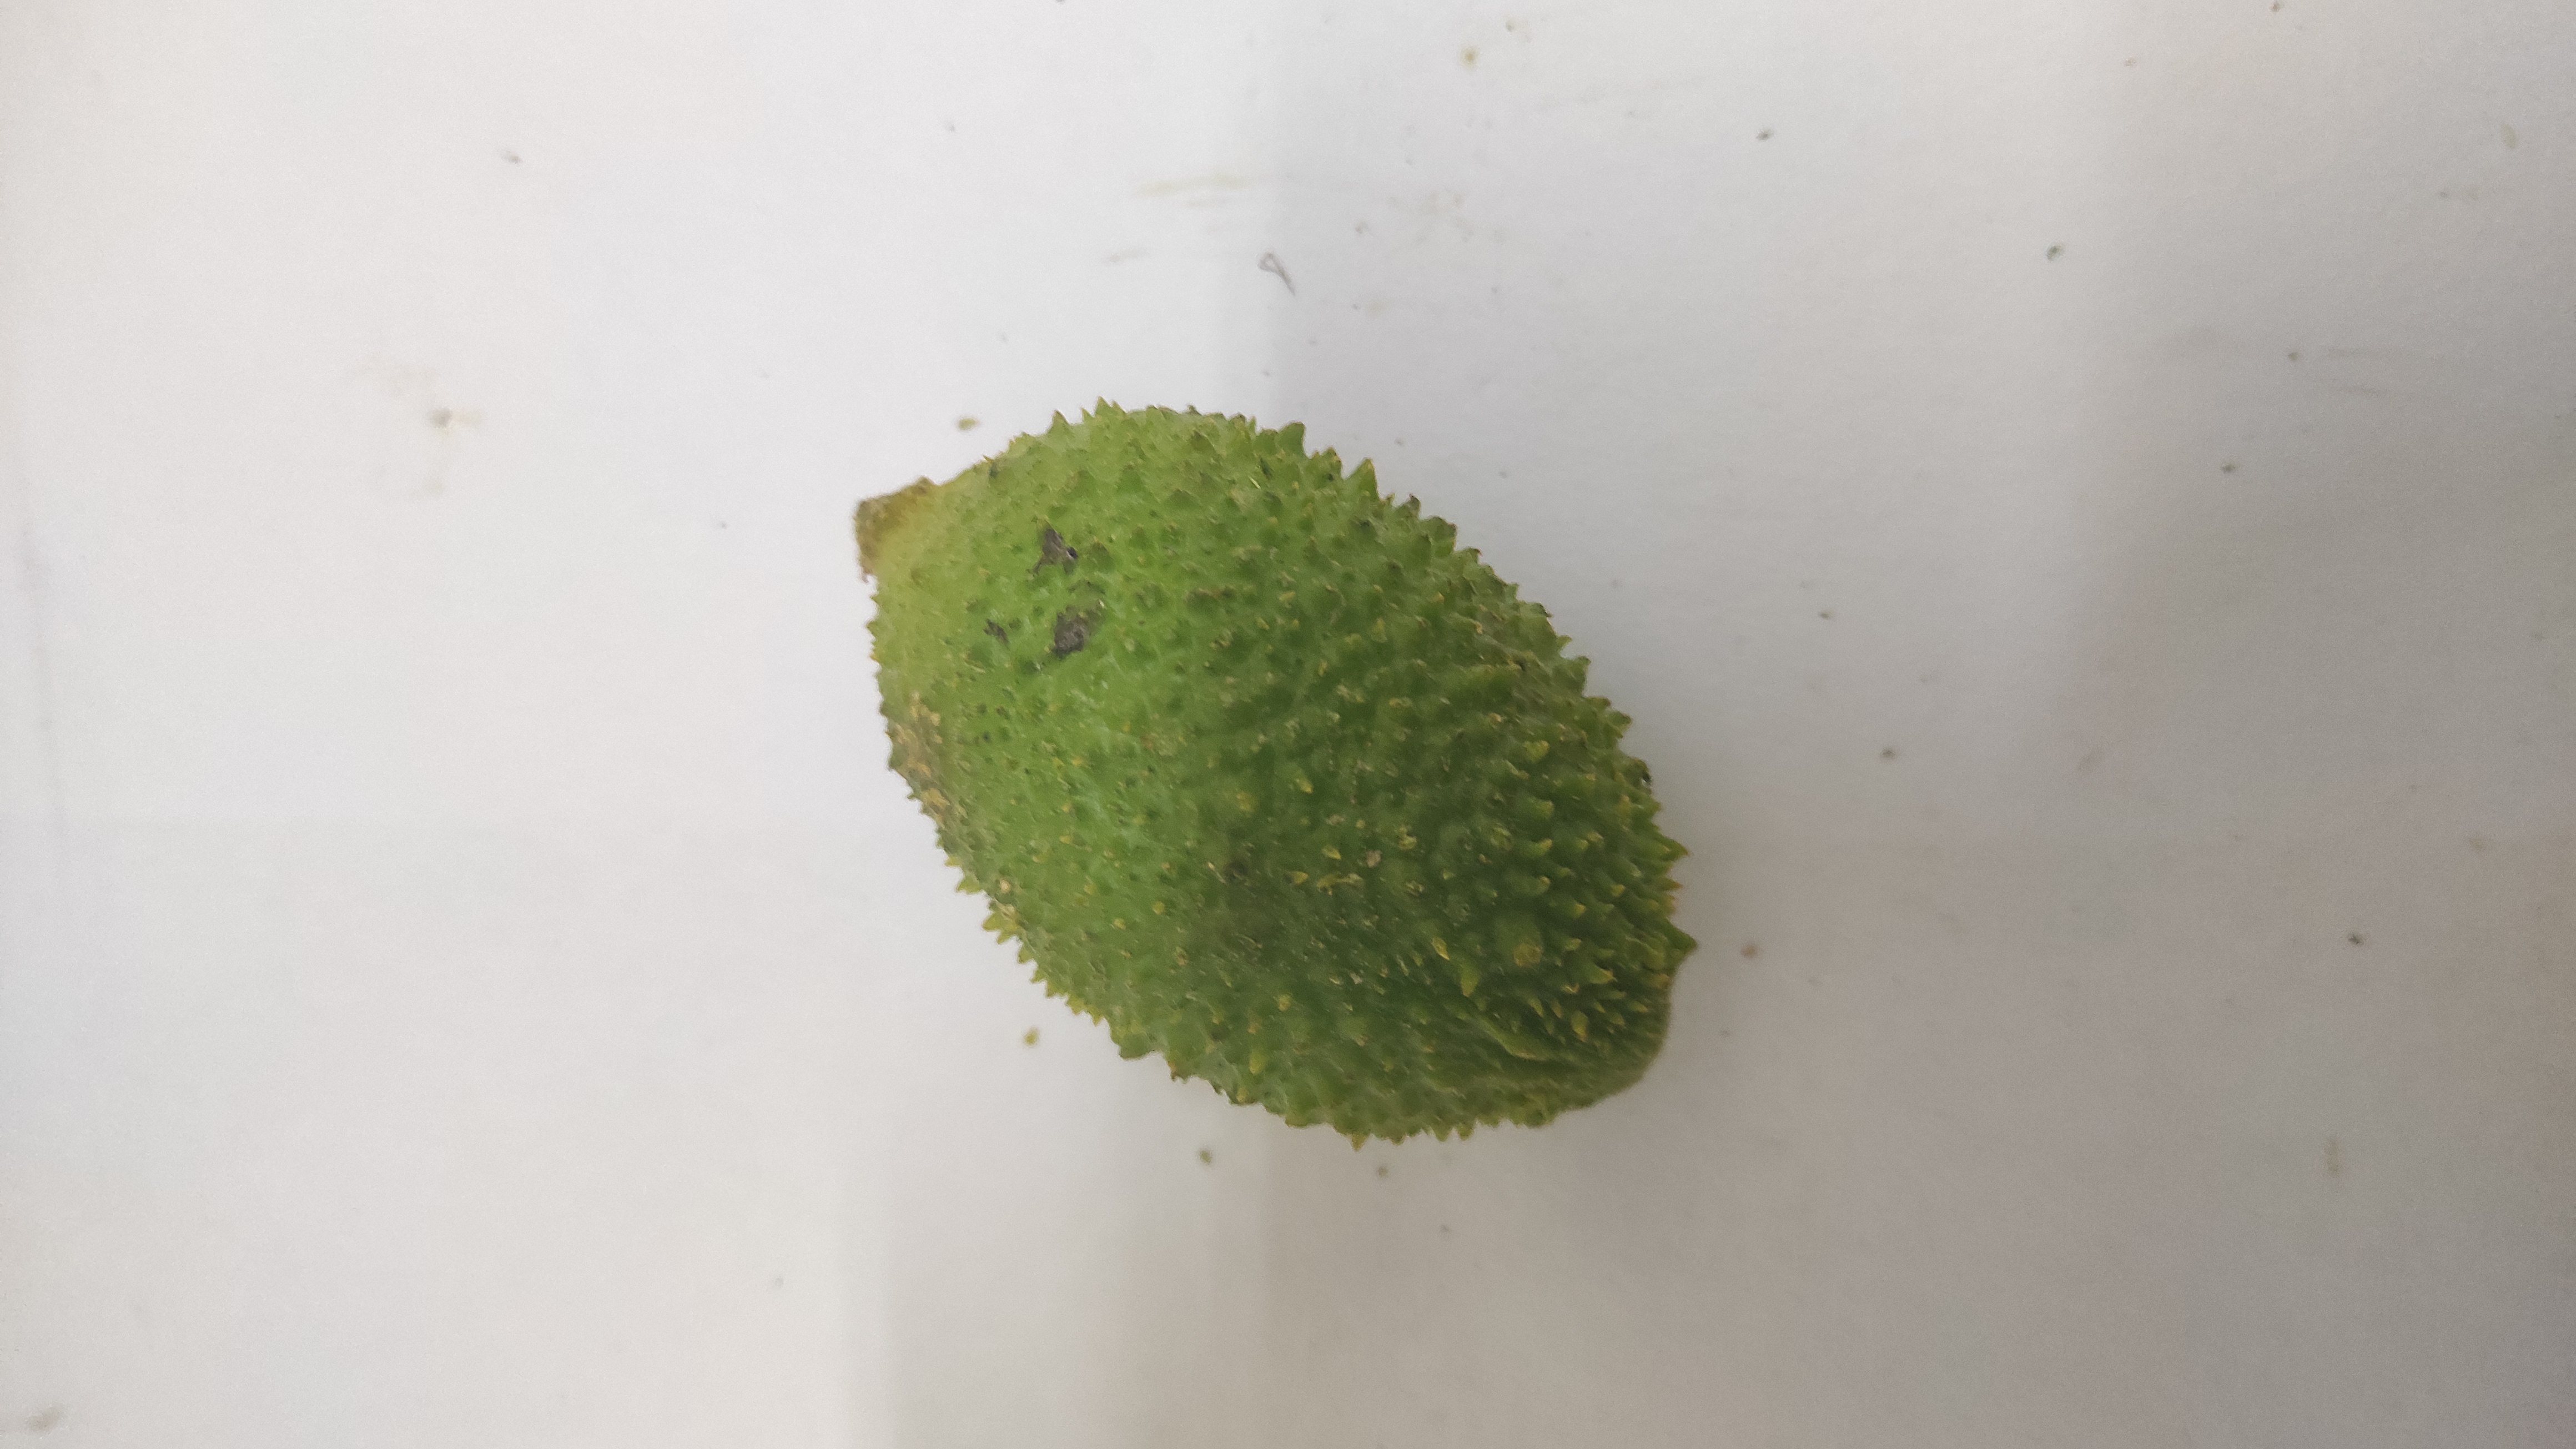
Crop: Spiny Gourd
Condition: Fresh